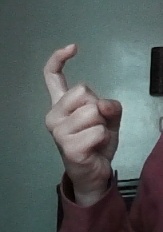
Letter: ra